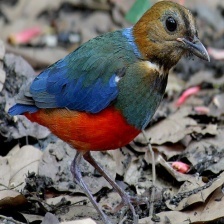
Species: RED BELLIED PITTA
Scientific name: PITTA ERYTHROGASTER